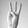
ASL letter: W